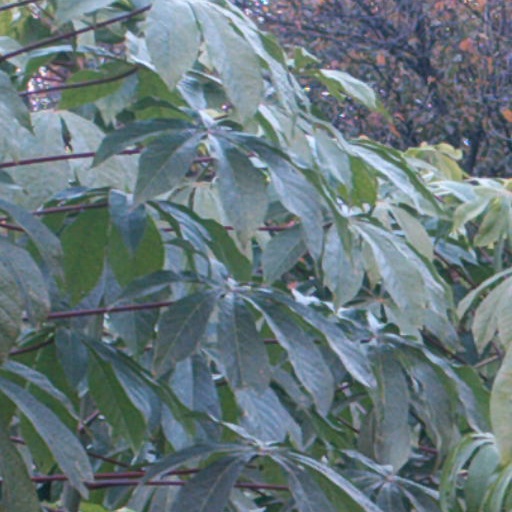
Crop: cassava